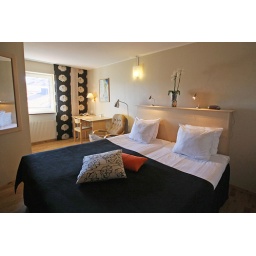
One of our newly renovated rooms in the yellow house